History of the United States Army Special Forces

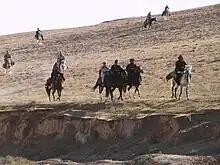
U.S. Army Special Forces and U.S. Air Force Combat Controllers with Northern Alliance troops on horseback during the invasion of Afghanistan, 12 November 2001.

10th Special Forces Group was responsible, among other missions, to operate a stay-behind guerrilla operation after a presumed Soviet overrunning of Western Europe, in conjunction with the program that later became controversially known as Operation Gladio. Through the Lodge-Philbin Act, it acquired a large number of Eastern European immigrants who brought many areas and language skills.